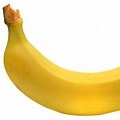
Label: banana